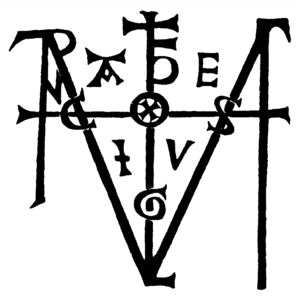
Frédéric V de Habsbourg, né le 21 septembre 1415 à Innsbruck en Tyrol et décédé le 19 août 1493 à Linz en Autriche, est prince de la maison de Habsbourg, fils du duc Ernest d'Autriche. Il hérite des domaines de l'Autriche intérieure à la mort de son père en 1424 et succéda à son cousin Ladislas le Posthume en tant qu'archiduc d'Autriche en 1457. Élu roi des Romains en 1440 et couronné empereur en 1452, il régna sur le Saint-Empire pendant cinquante-trois ans jusqu'à sa mort. Il était l'avant-dernier empereur romain a avoir été sacré par le pape, et le dernier dont le couronnement a eu lieu à Rome.